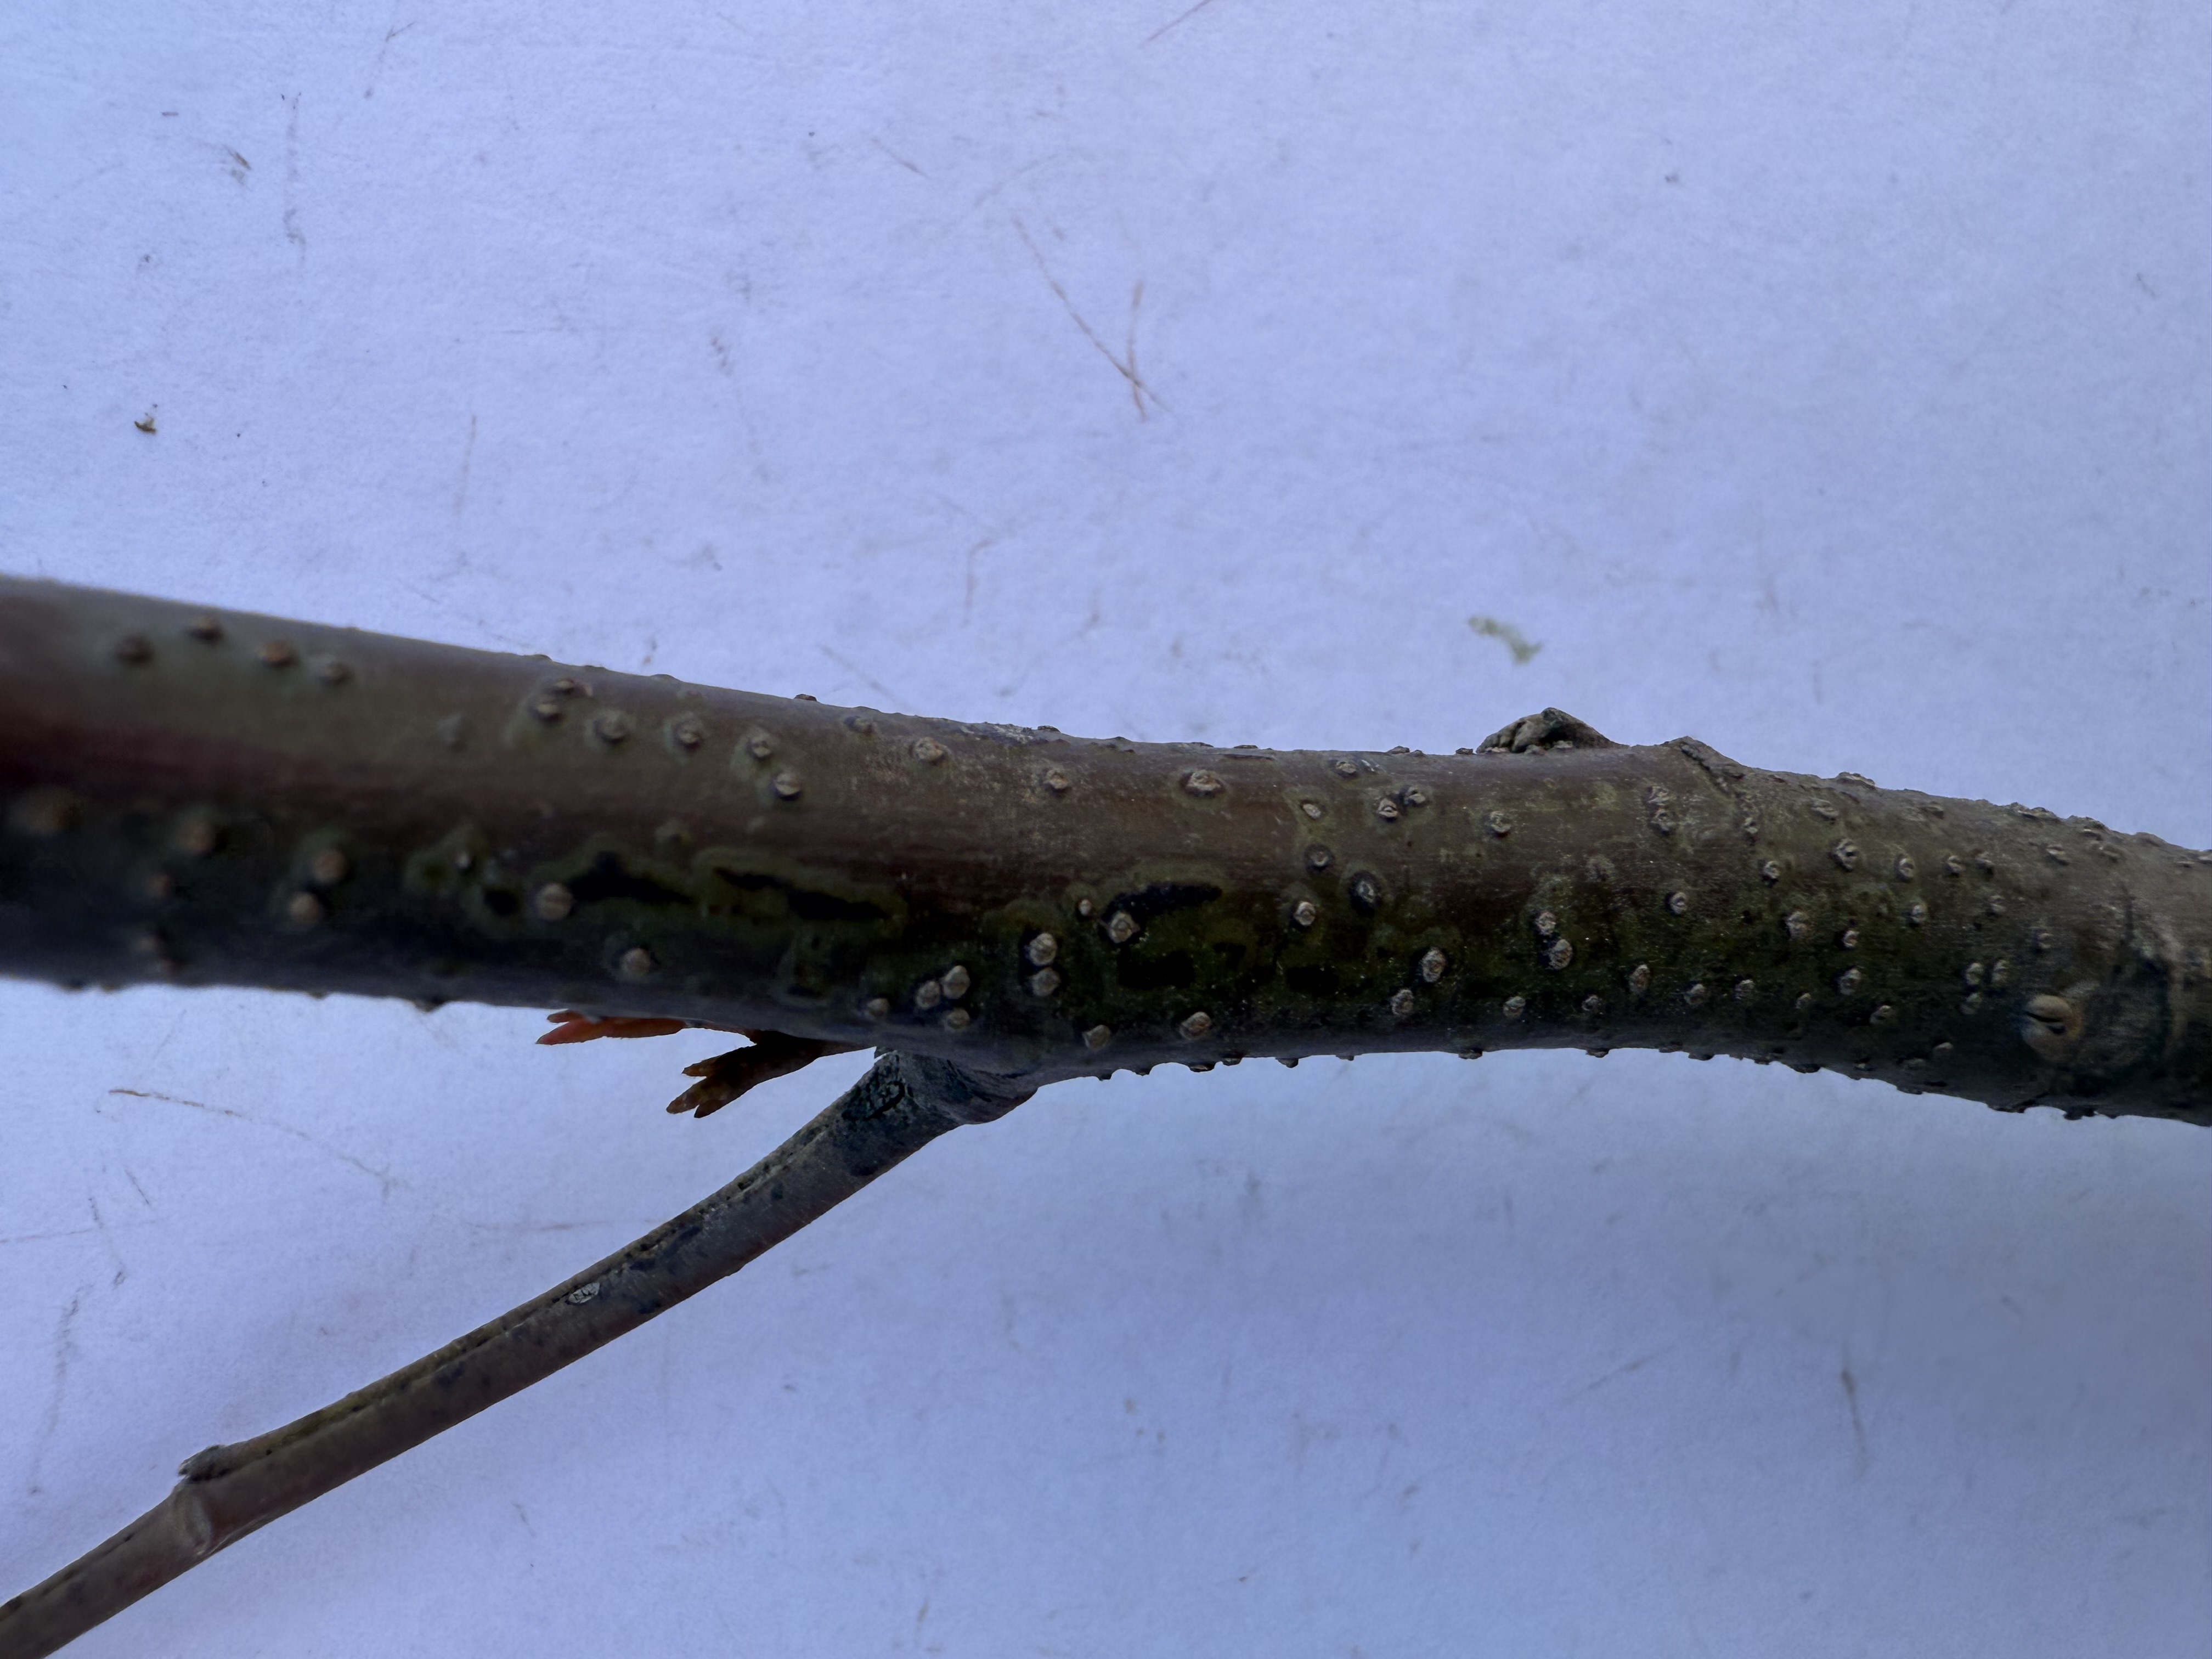
Variety: Carob